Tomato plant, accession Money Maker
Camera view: bottom (45 deg); turntable rotation: 60 degrees
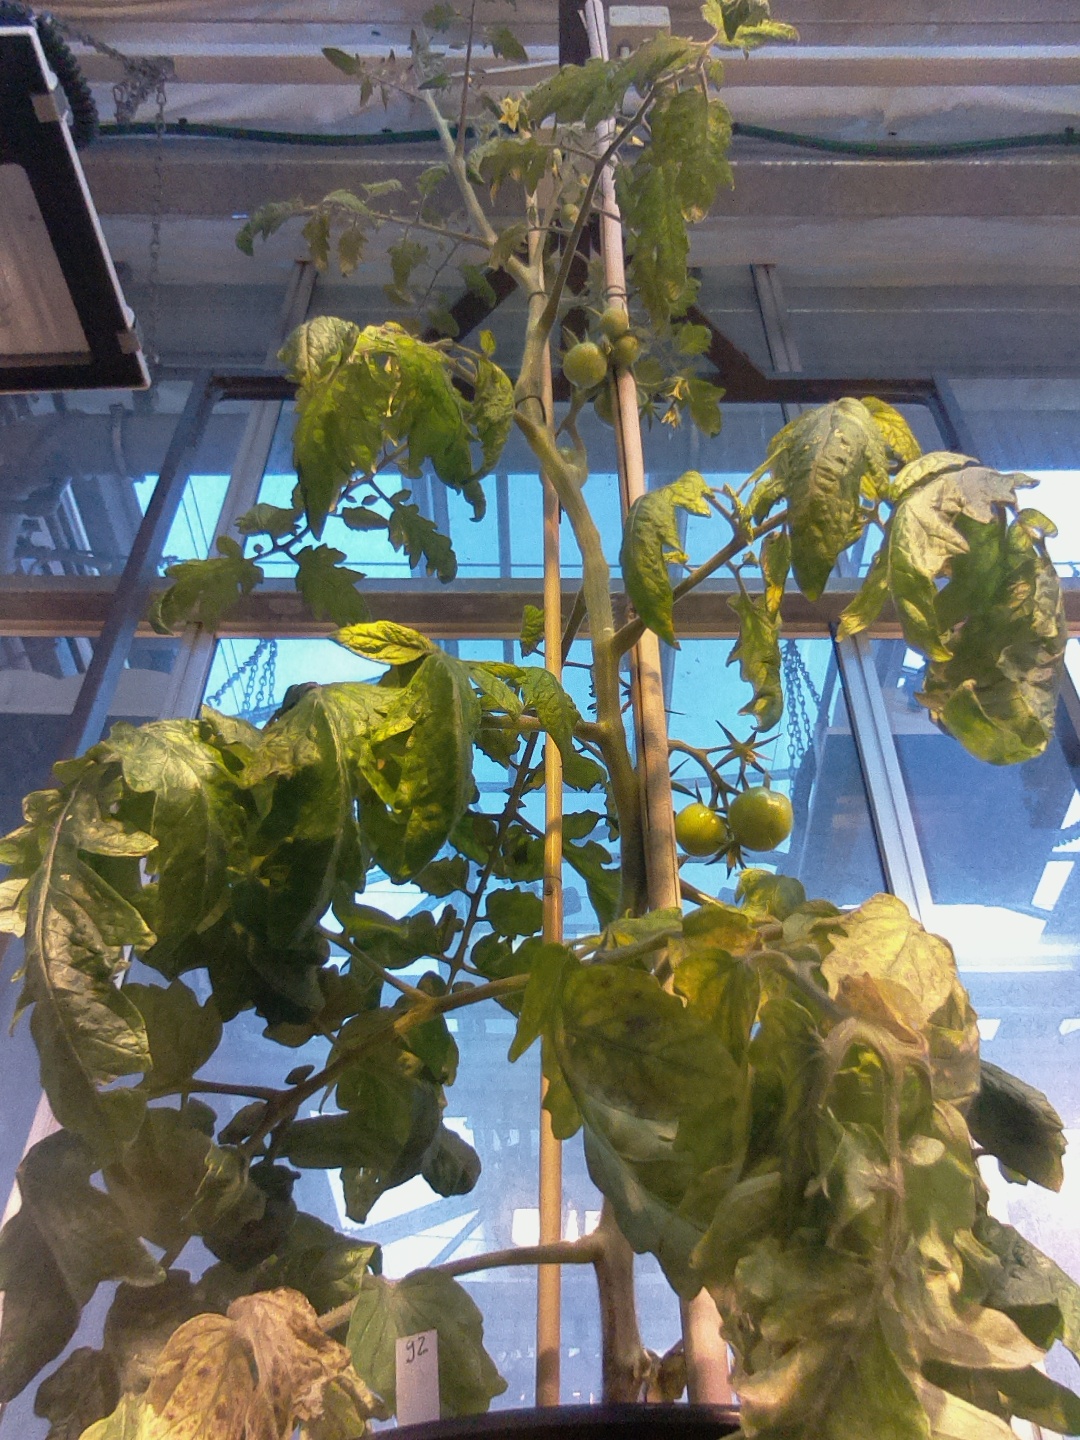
BBCH growth stage 74: 40%-50% of final fruit size